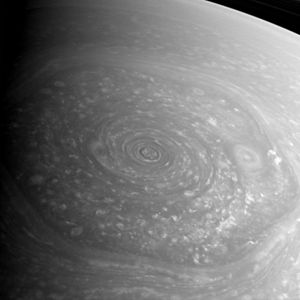
Saturns heksagon / Billedgalleri
Saturns heksagon er et vedvarende heksagonalt mønster i skyene på Saturns nordpol. Heksagonen roterer rundt om den nordlige polarhvirvel ved ca. 78 grader nordlig bredde. Den blev opdaget af Voyager 1 i 1980 og bekræftet af Cassini i 2006.